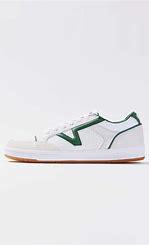
Brand: Vans
Model: Lowland Cc